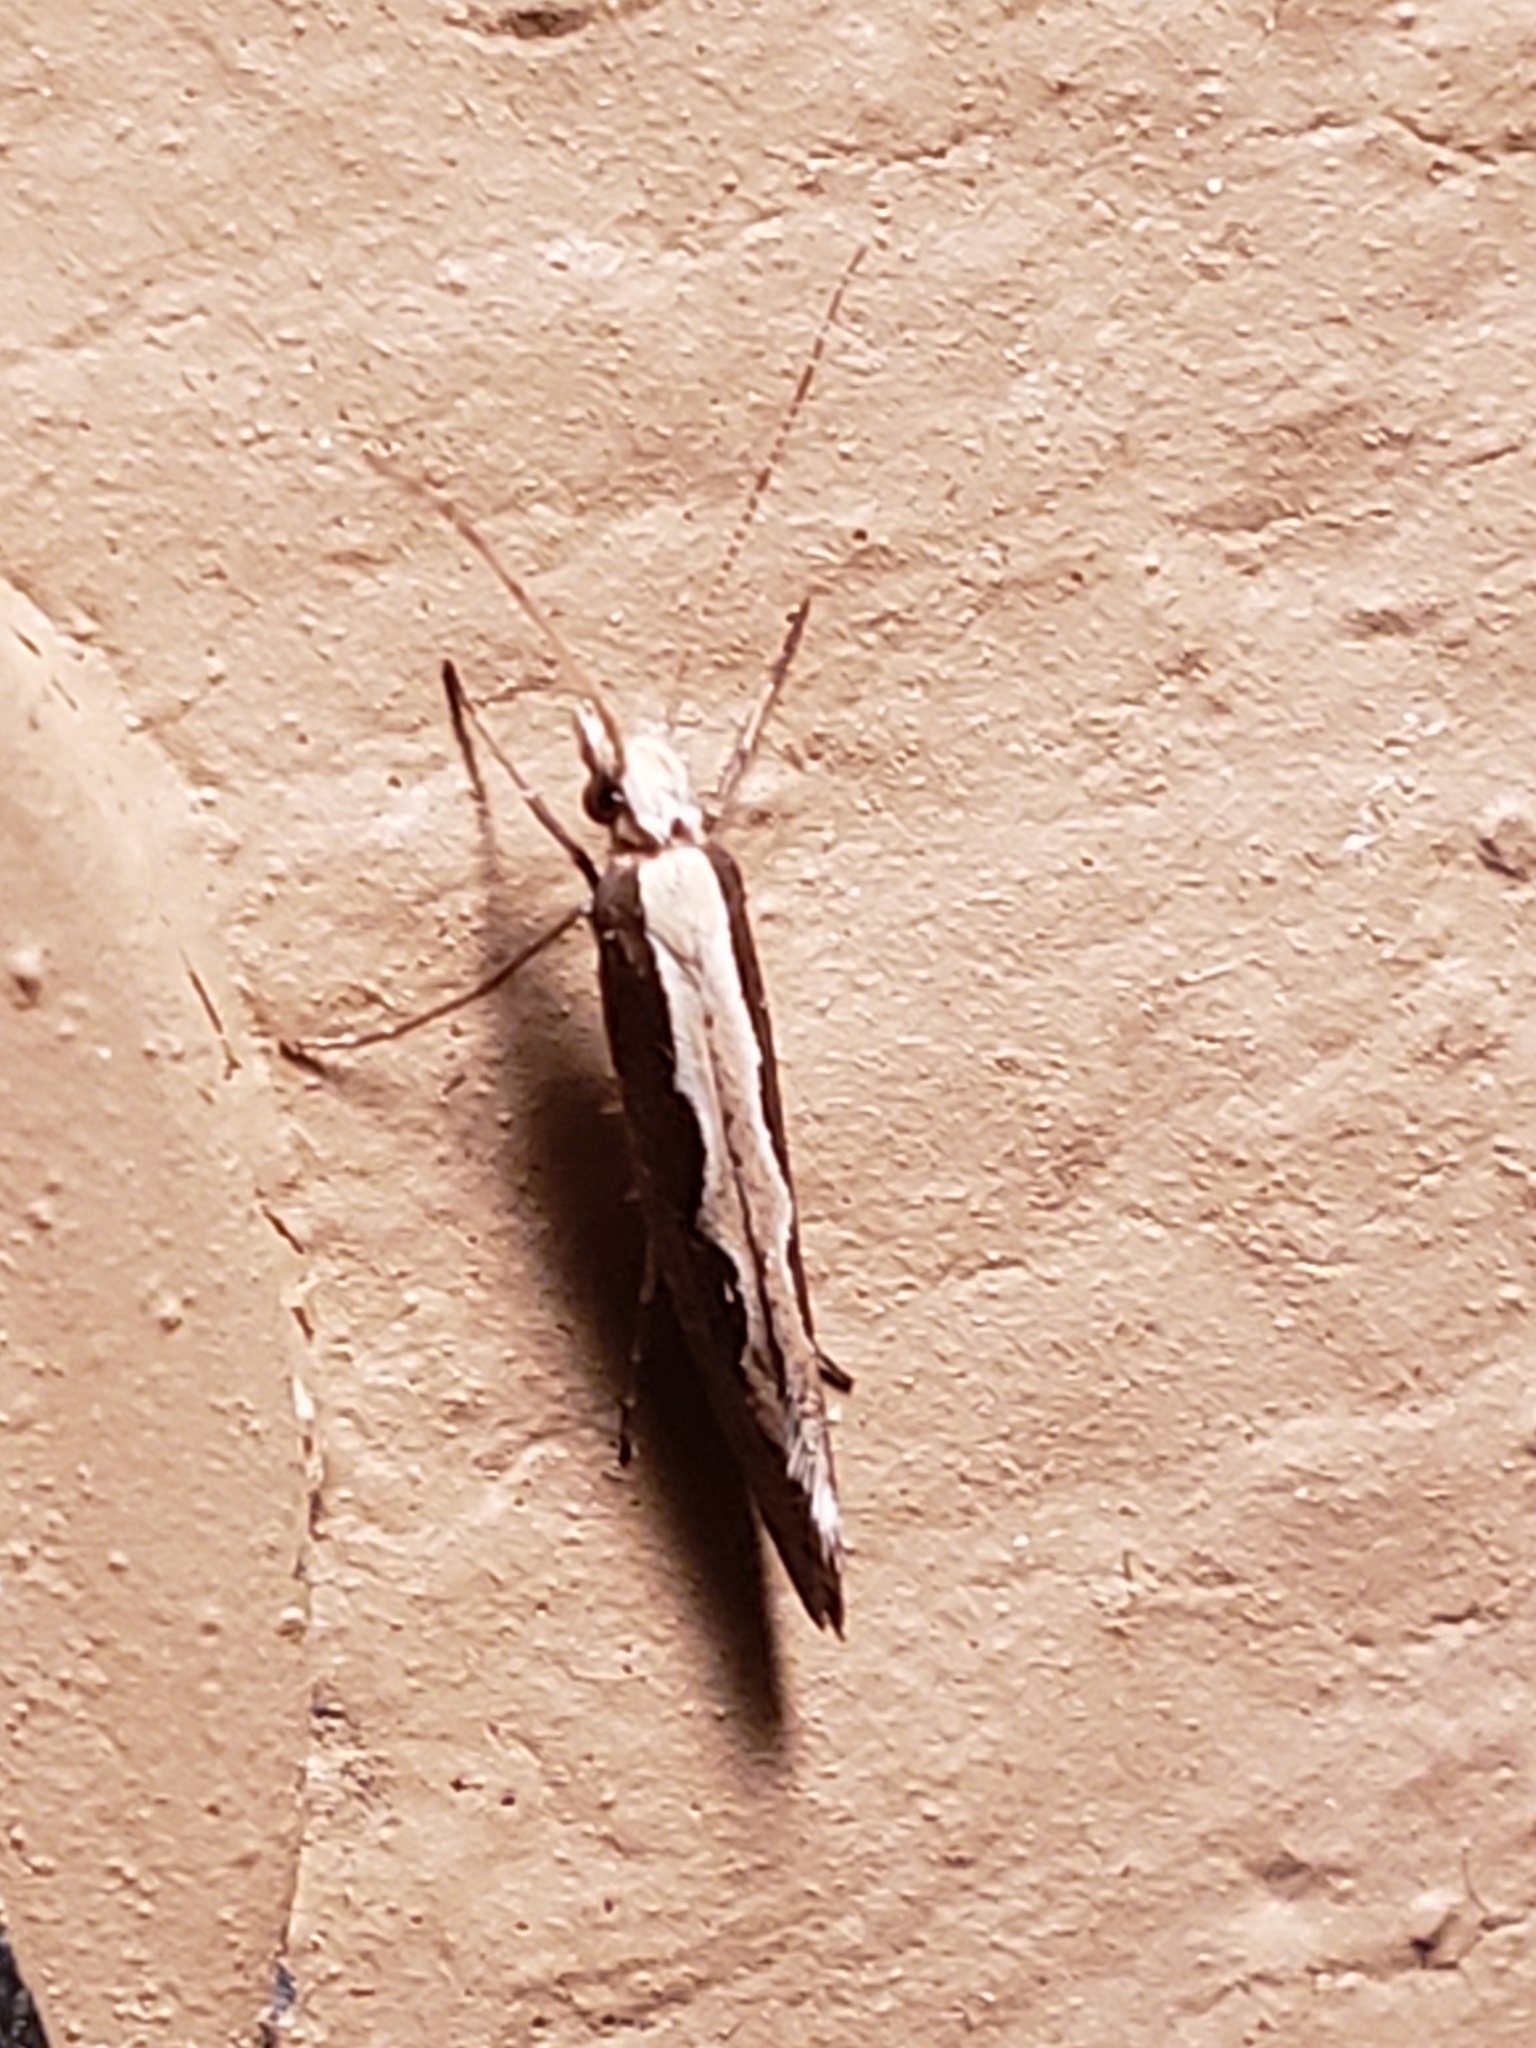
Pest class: diamondback_moth